Sidelock of youth

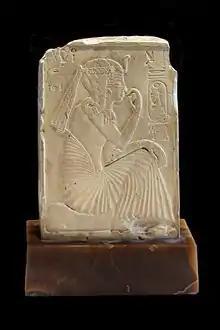
Rameses II represented as a child with his sidelock

The sidelock of youth (also called a Horus lock, Prince's lock, Princess' lock, lock of childhood or side braid) was an identifying characteristic of the child in Ancient Egypt. It symbolically indicates that the wearer is a legitimate heir of Osiris. The sidelock was used as a divine attribute from at least as early as the Old Kingdom.